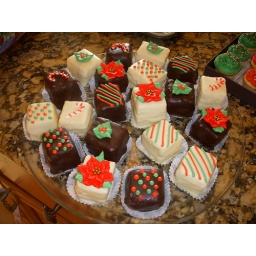
Chocolate cake with raspberry and bavarian/whip cream filling dipped in Dark Chocolate Truffle and white cake with lemon and bavarian/whip cream filling dipped in White Chocolate Truffle. Decorated with buttercream accents.